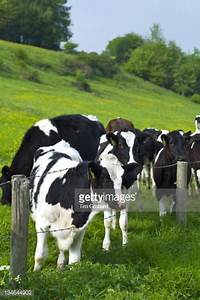
Label: mucca